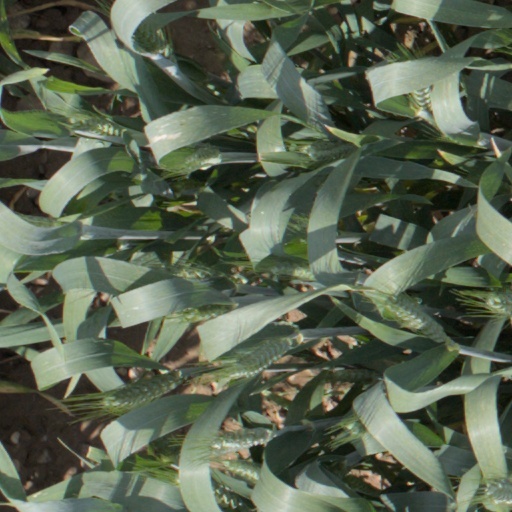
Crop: wheat